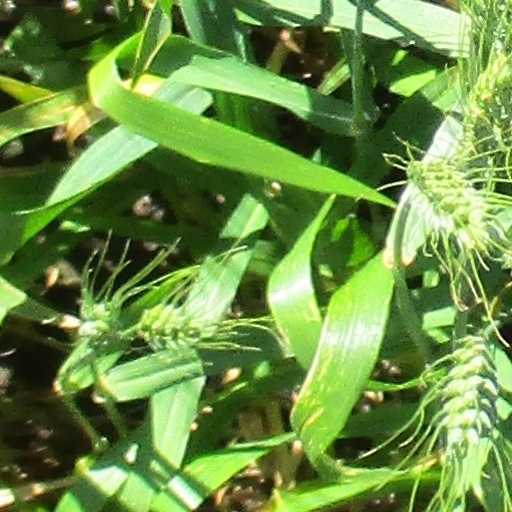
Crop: wheat